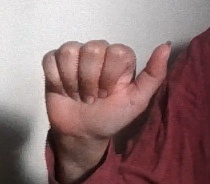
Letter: dhad